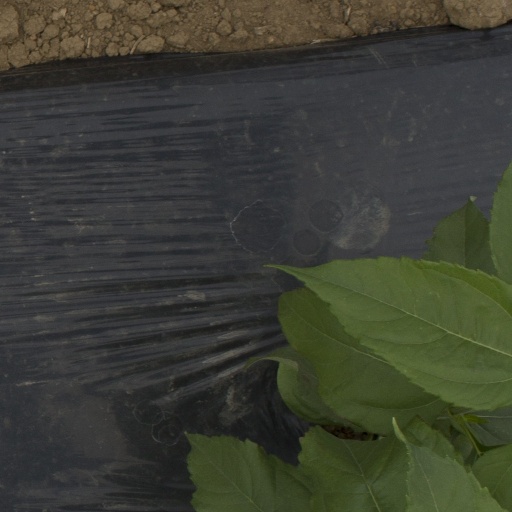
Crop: Jerusalem artichoke